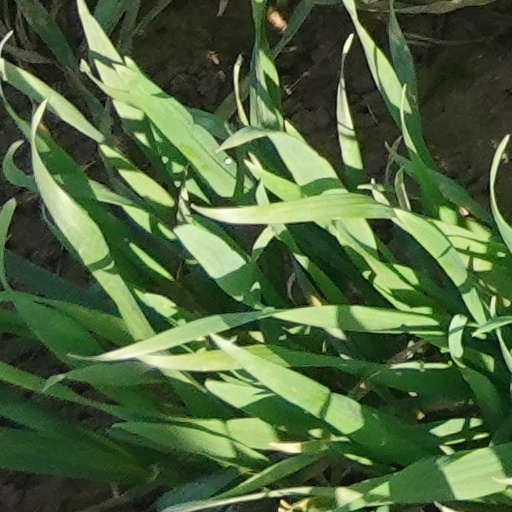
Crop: wheat